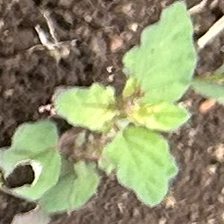
Weed species: Punarnava _(Boerhaavia diffusa)